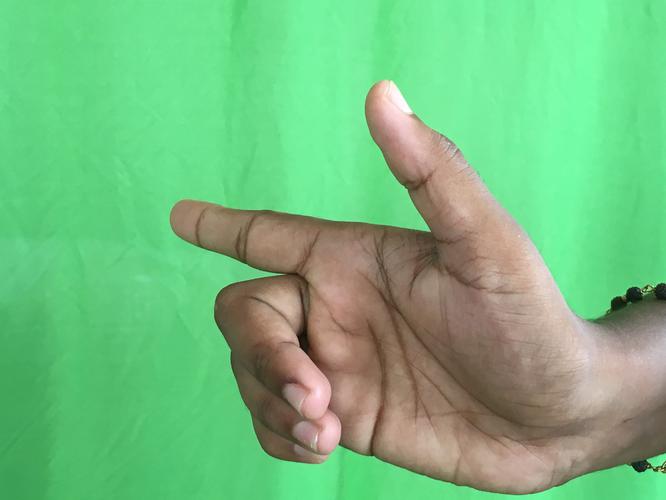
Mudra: Chandrakala
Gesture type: single_hand